2016–2017 South Korean protests

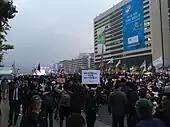
Protesters gather in Seoul on November 5, 2016

On November 1, a man used an excavator to crash into the front entrance of the Supreme Prosecutors' Office building during a protest in Seoul.